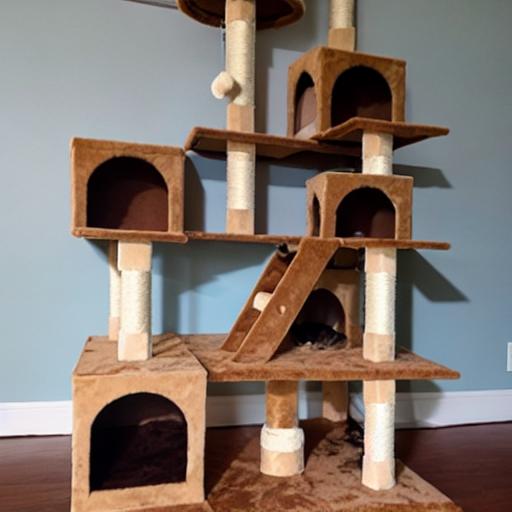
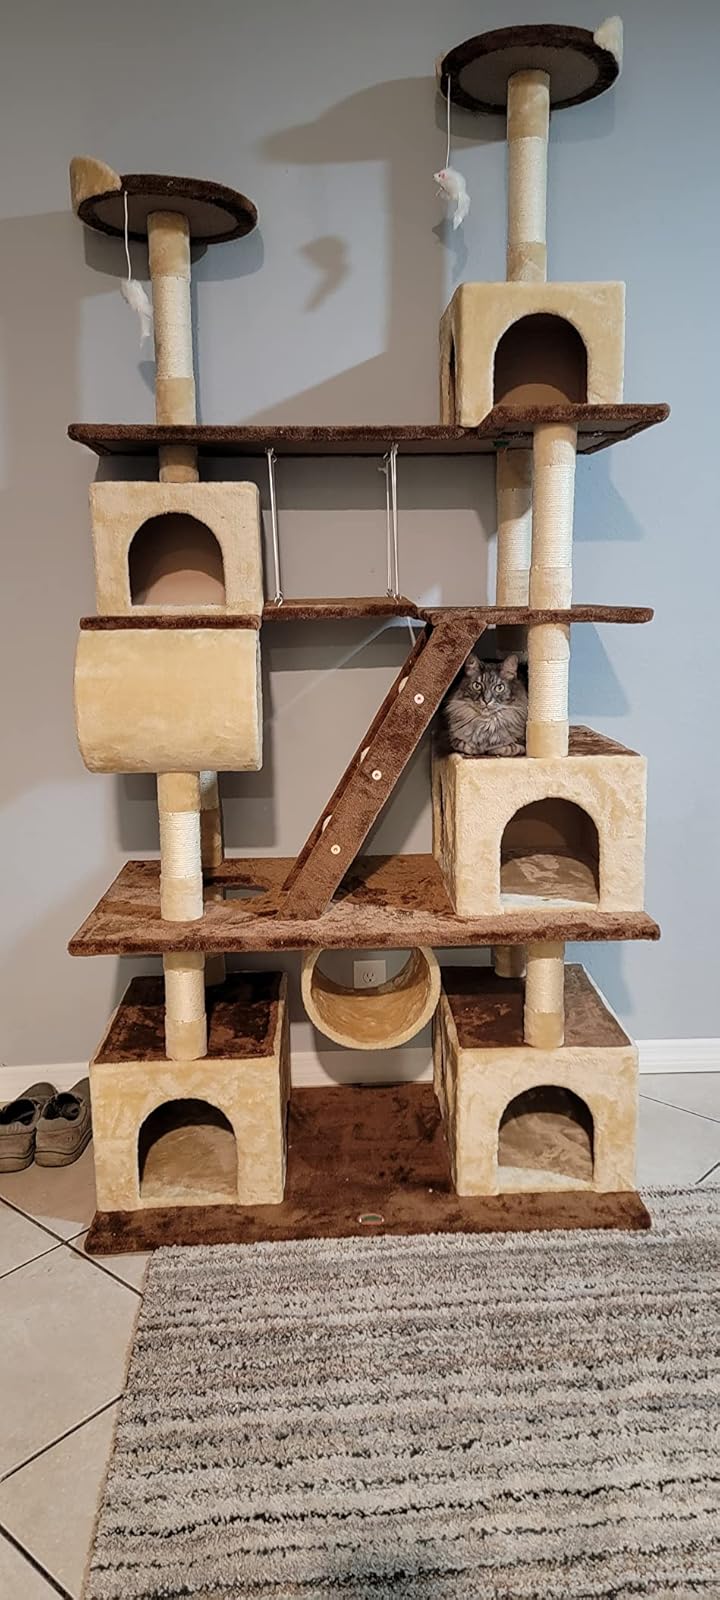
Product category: items_cat tree
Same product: no